Historical climatology

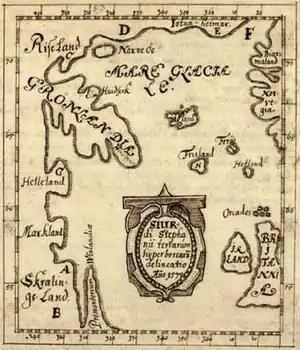
The 16th-century Skálholt Map of Norse America

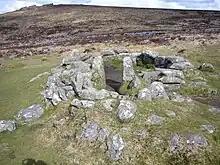
One of Grimspound's hut circles

Historical climatology is the study of historical changes in climate and their effect on civilization from the emergence of homininis to the present day. It is concerned with the reconstruction of weather and climate and their effect on historical societies, including a culturally influenced history of science and perception. This is done in the broader context of environmental history. This differs from paleoclimatology which encompasses climate change over the entire history of Earth. These historical impacts of climate change can improve human life and cause societies to flourish, or can be instrumental in civilization's societal collapse. The study seeks to define periods in human history where temperature or precipitation varied from what is observed in the present day.